Richard G. Graves

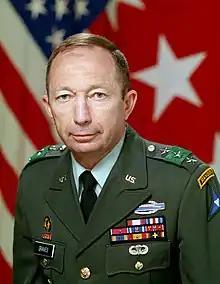

Richard Gordon Graves (born October 30, 1933) is a retired lieutenant general in the United States Army. He was Commander of III Corps and Fort Hood. He is a 1958 graduate of the U.S. Military Academy.